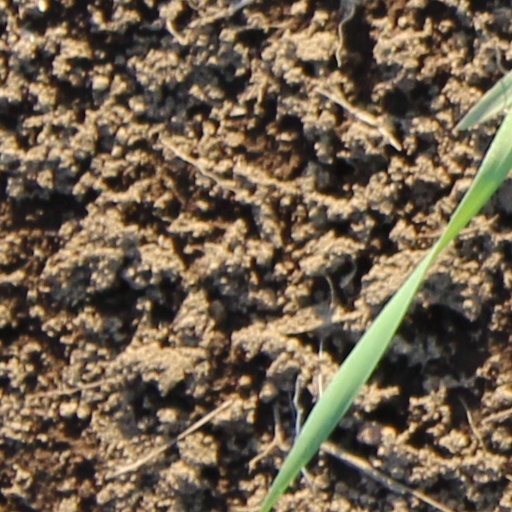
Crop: wheat